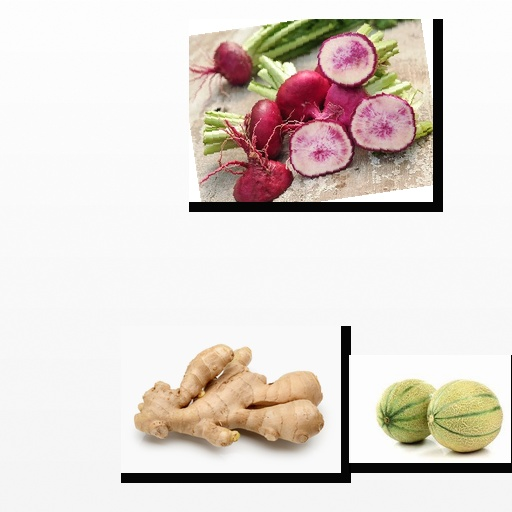
Food items: cantaloupe, ginger, turnip